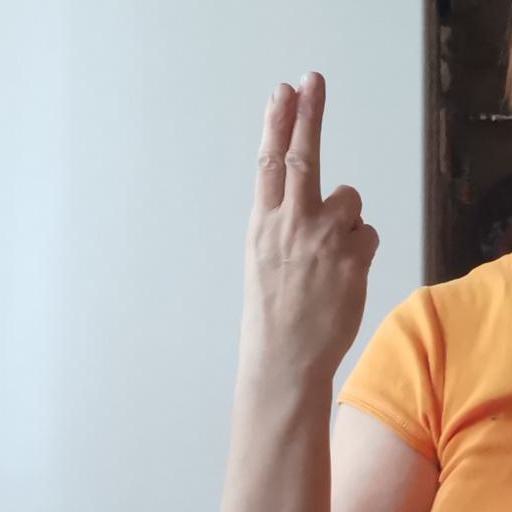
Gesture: two_up_inverted